Hupac

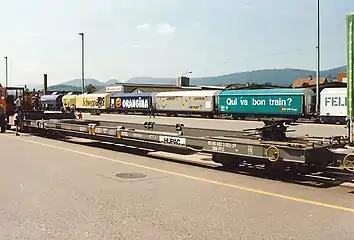
A Hupac well wagon suitable for carrying semi-trailers

Hupac is a railway company in Switzerland. It primarily provides international intermodal freight shipment, but has also engaged in rolling stock procurement and leasing activities.